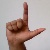
The image shows a hand gesture representing the letter 'L' in Indian Sign Language.